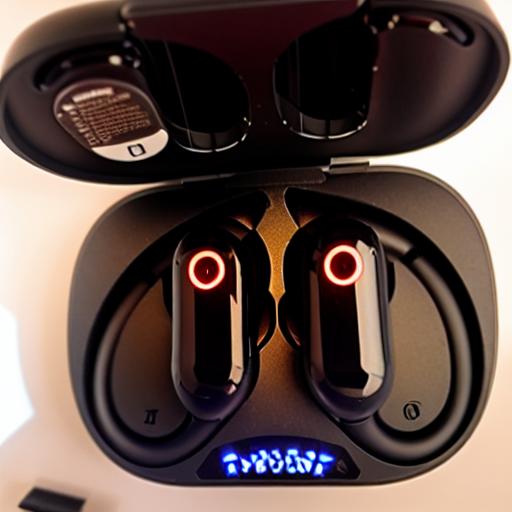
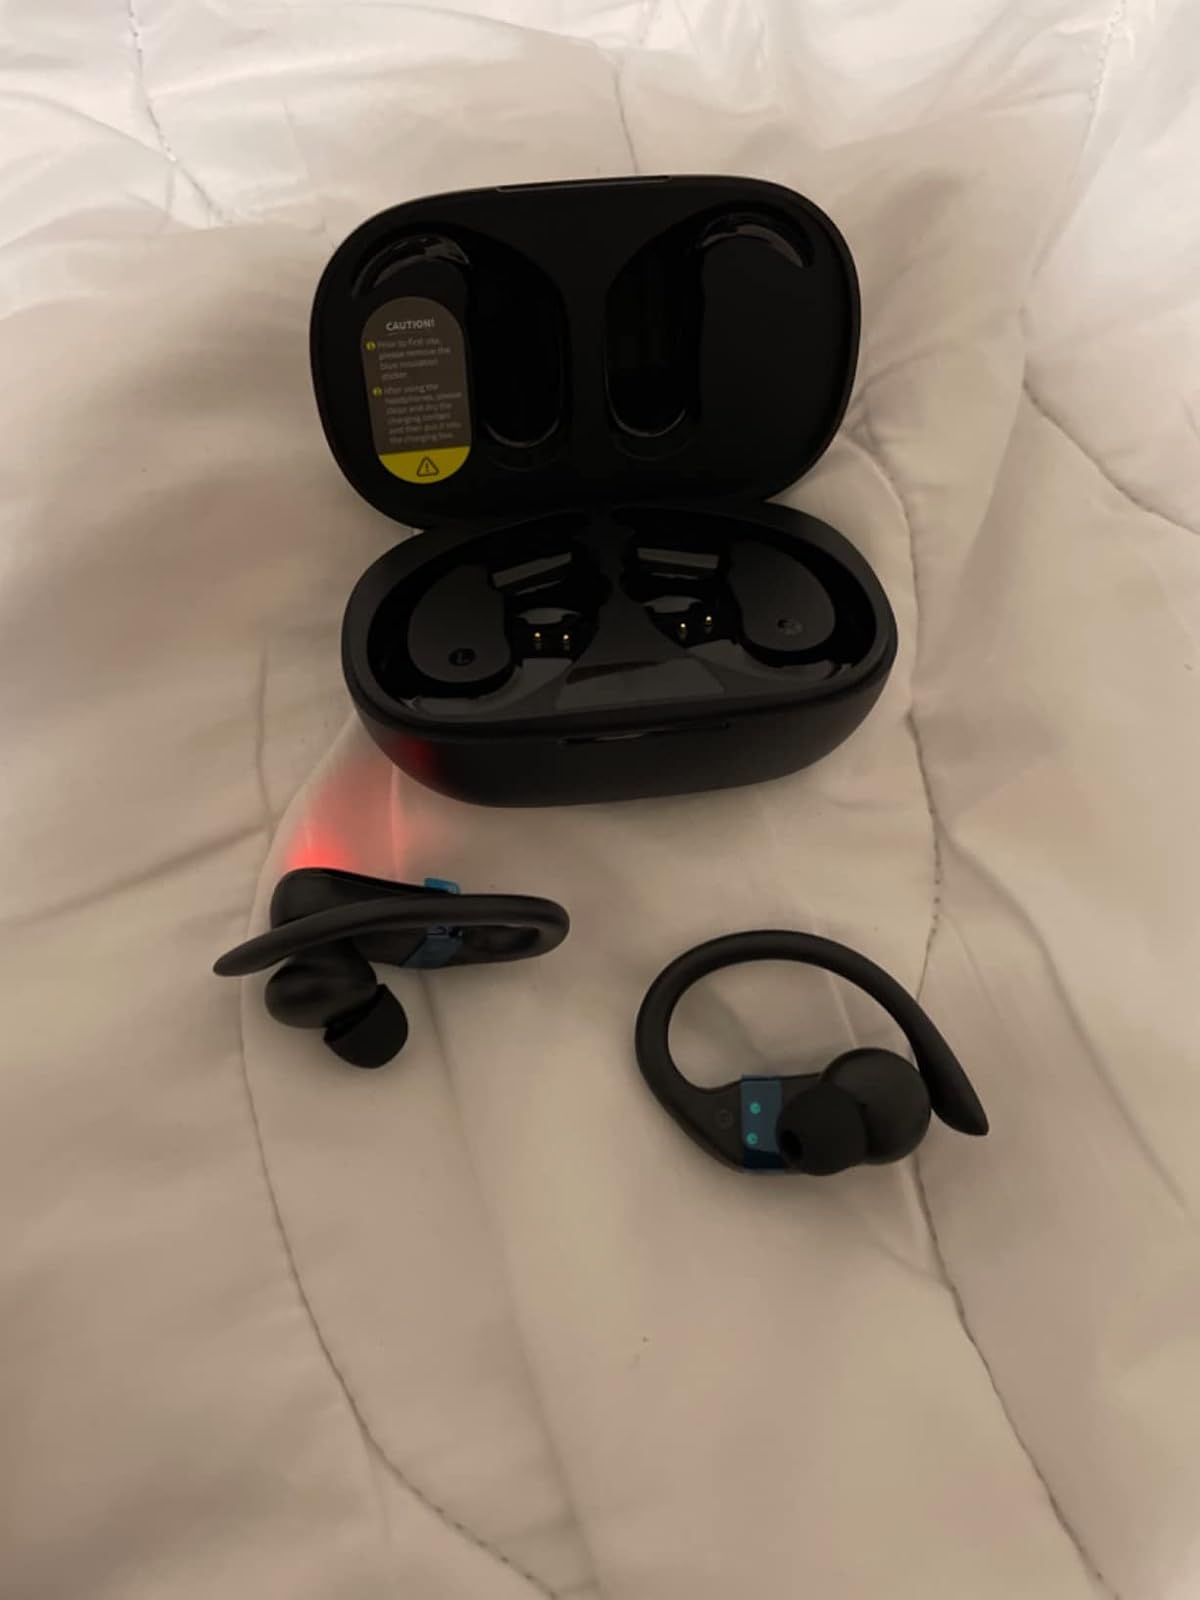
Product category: earbuds
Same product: no